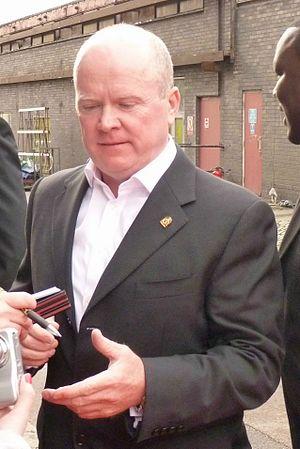
Cette liste comprend une partie des élèves diplômés de la Royal Academy of Dramatic Art.